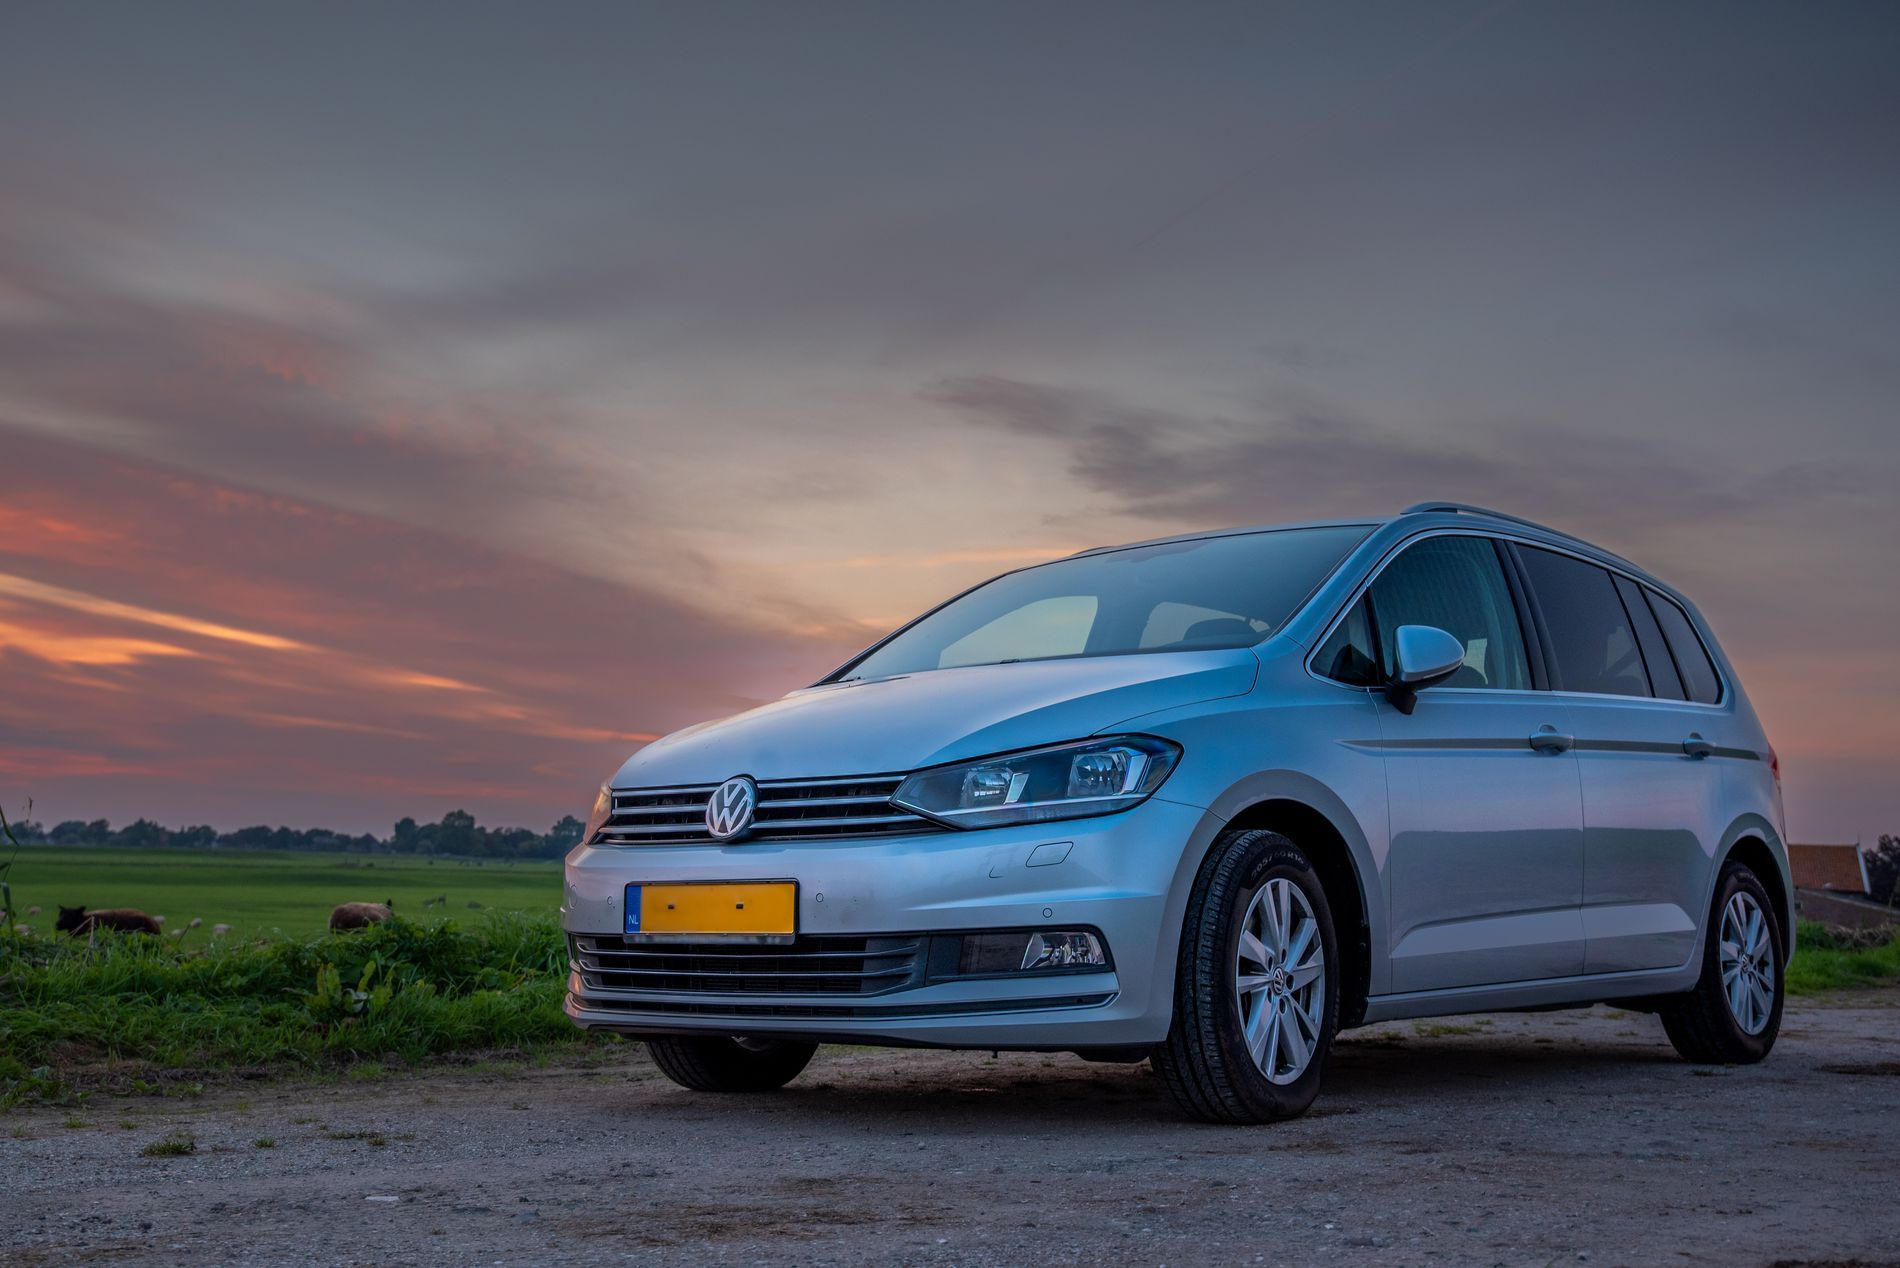
Parked in Peace.
An image of a silver Volkswagen car with a blurred or edited license plate on a road with a pretty field with cows and a very charming sky in the background.
A landscape picture taken from a low angle shot making the car appear bigger against a pretty sky colored in purple and orange with a color palette of warm and earthy tones mixed with the car's silver tone in a calm atmosphere.
Labels: Transportation, Vehicle, Minivan, Moving Van, Van, Animal, Cattle, Cow, Livestock, Mammal, Machine, Wheel, Sky, Road, Building, Volkswagen Car, Trees, Grass Field, Cows, License Plate
Camera: NIKON CORPORATION NIKON D750
Lens: 24.0-70.0 mm f/2.8, 24.0-70.0 mm f/2.8
Aperture: F5.6
Exposure: 1/20 sec
ISO: 400
Focal length: 42.0 mm